Giancarlo Stanton

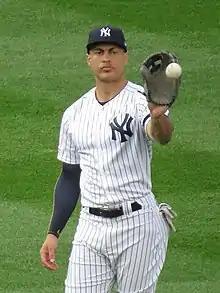
Stanton with the Yankees in 2019

Stanton hit two home runs in his debut with the Yankees, including on his first at-bat, on Opening Day 2018. He was the first Yankee since Joe Pepitone to have a multi home run game on Opening Day. On May 15, Stanton collected his 1,000th hit. On June 4, while playing the Detroit Tigers, pitcher Mike Fiers, who hit Stanton in the face in 2014, hit him again, angering Stanton. In his next at-bat, he hit a home run to left field, pointing at Fiers as he crossed home plate. On August 30, Stanton hit his 300th home run, off Francisco Liriano, becoming the 147th player in MLB history to do so.